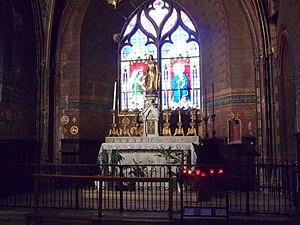
Chapelle de la Vierge à gauche dans la cathédrale Notre-Dame de Grenoble.
La cathédrale Notre-Dame de Grenoble est une cathédrale catholique romaine située à Grenoble en Isère. Construite à partir du Xᵉ siècle, elle est le siège de l’évêché de Grenoble. Lentement abandonné en raison des travaux inachevés de restauration de 1966, l'édifice a retrouvé sa place dans la vie du diocèse et de la société civile grâce à la découverte inattendue en 1989 des restes de son premier baptistère datant du IVᵉ siècle. Dans un urbanisme extrêmement dense, elle possède la particularité d'avoir des immeubles d'habitation accolés à sa structure ainsi qu'une autre église avec laquelle elle communique.